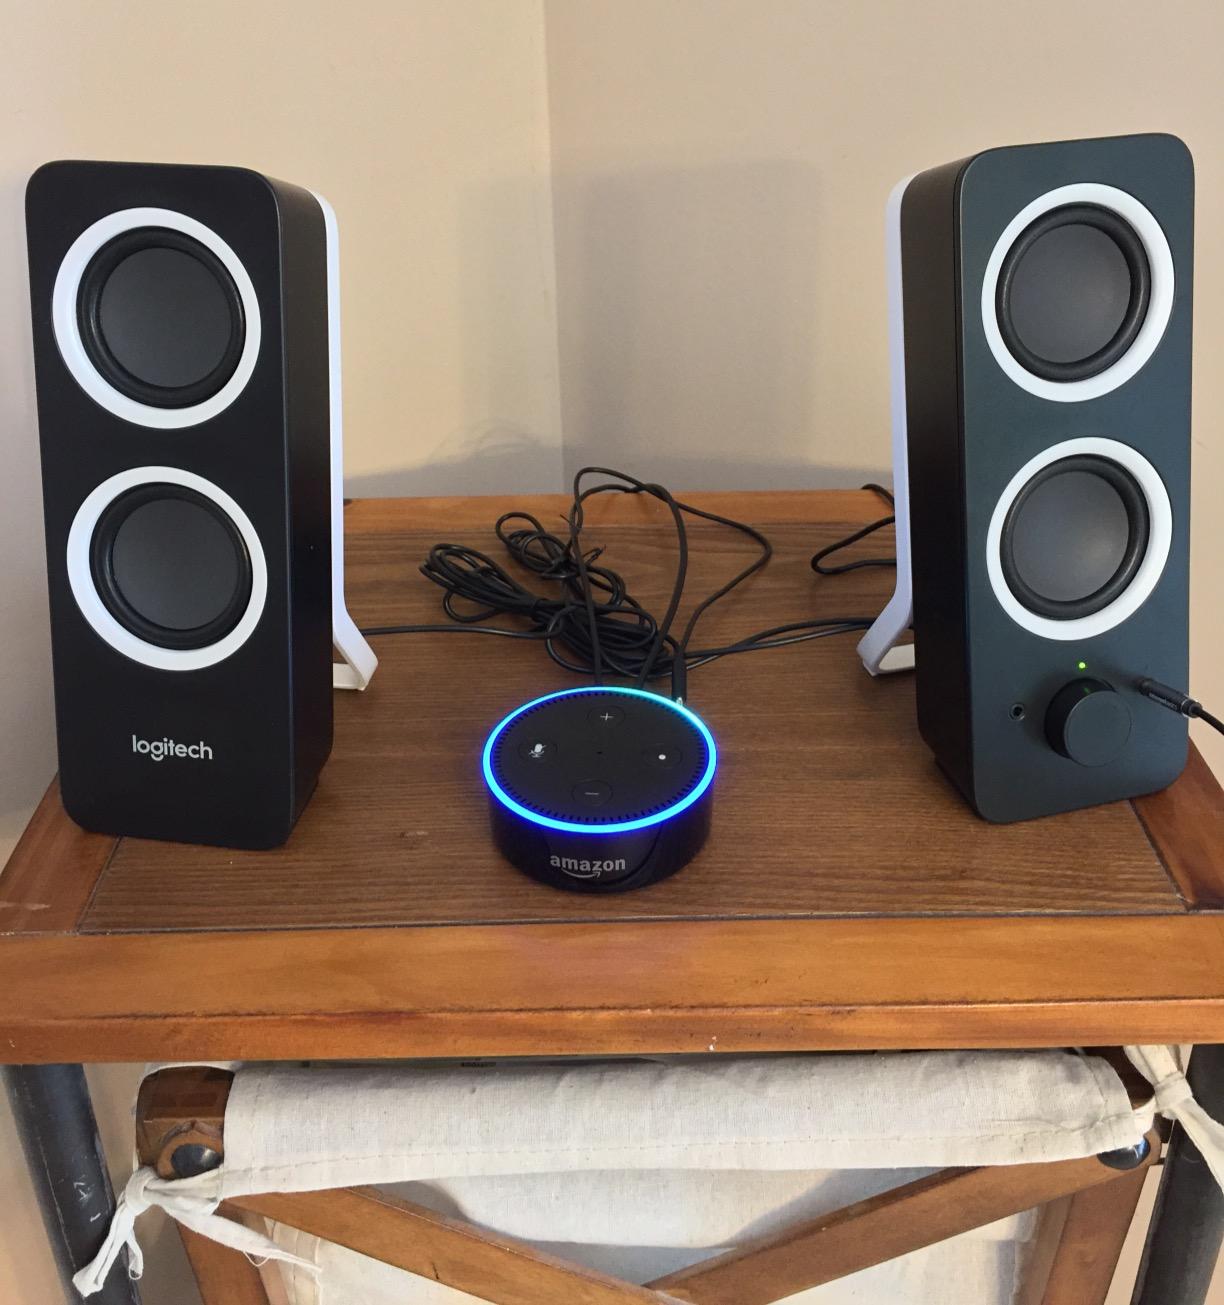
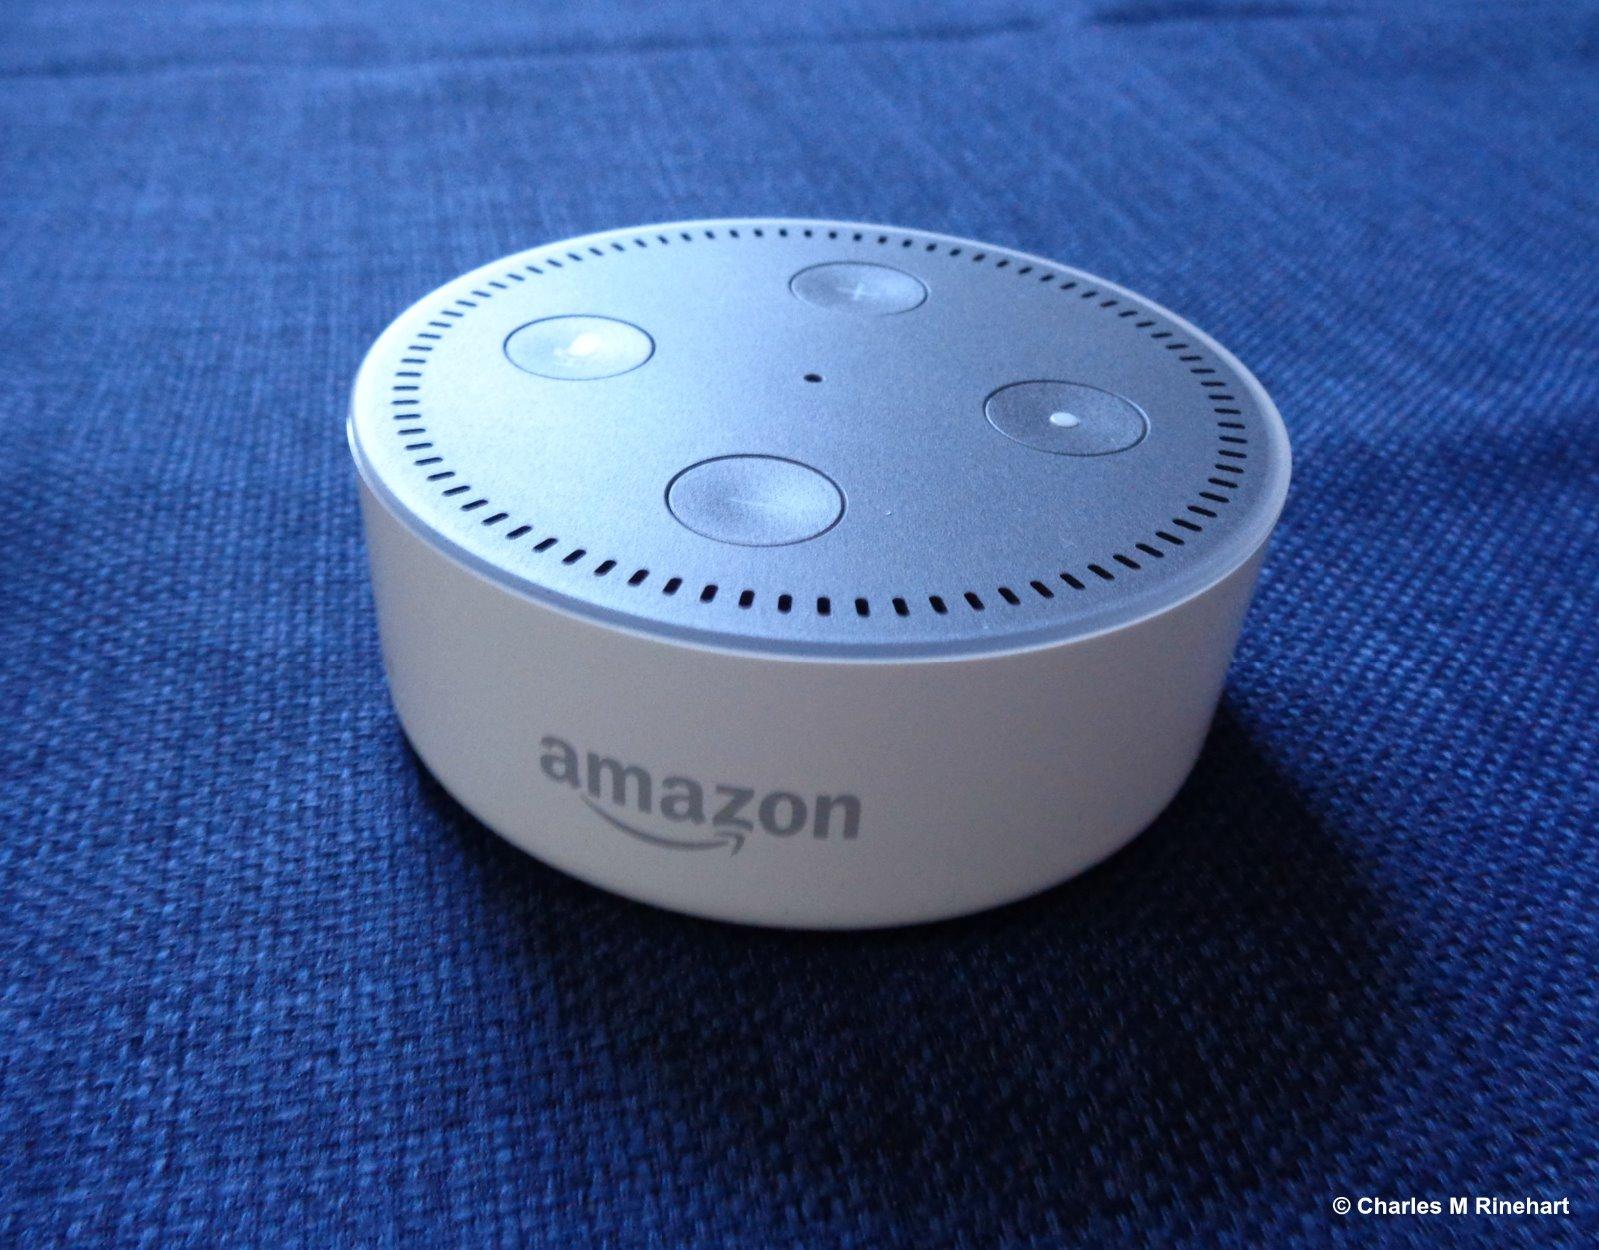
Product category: speaker
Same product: no